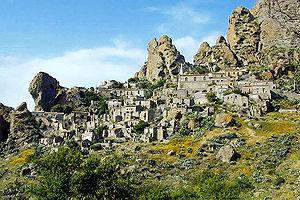
Pentedattilo est une ville fantôme de Calabre, région du sud de l'Italie, administrativement, une frazione de Melito di Porto Salvo. Jusqu'en 1811, avant l'unification de l'Italie, elle était une commune autonome.
Les forêts primaires de hêtres des Carpates et d'autres régions d'Europe forment un site transnational du patrimoine mondial, regroupant 78 forêts de hêtres réparties sur 12 pays européens : Albanie, Allemagne, Autriche, Belgique, Bulgarie, Croatie, Espagne, Italie, Pologne, Roumanie, Slovaquie, Slovénie et Ukraine.
Le parc national de l’Aspromonte est un parc national italien situé, dans la province de Reggio de Calabre, en Calabre.